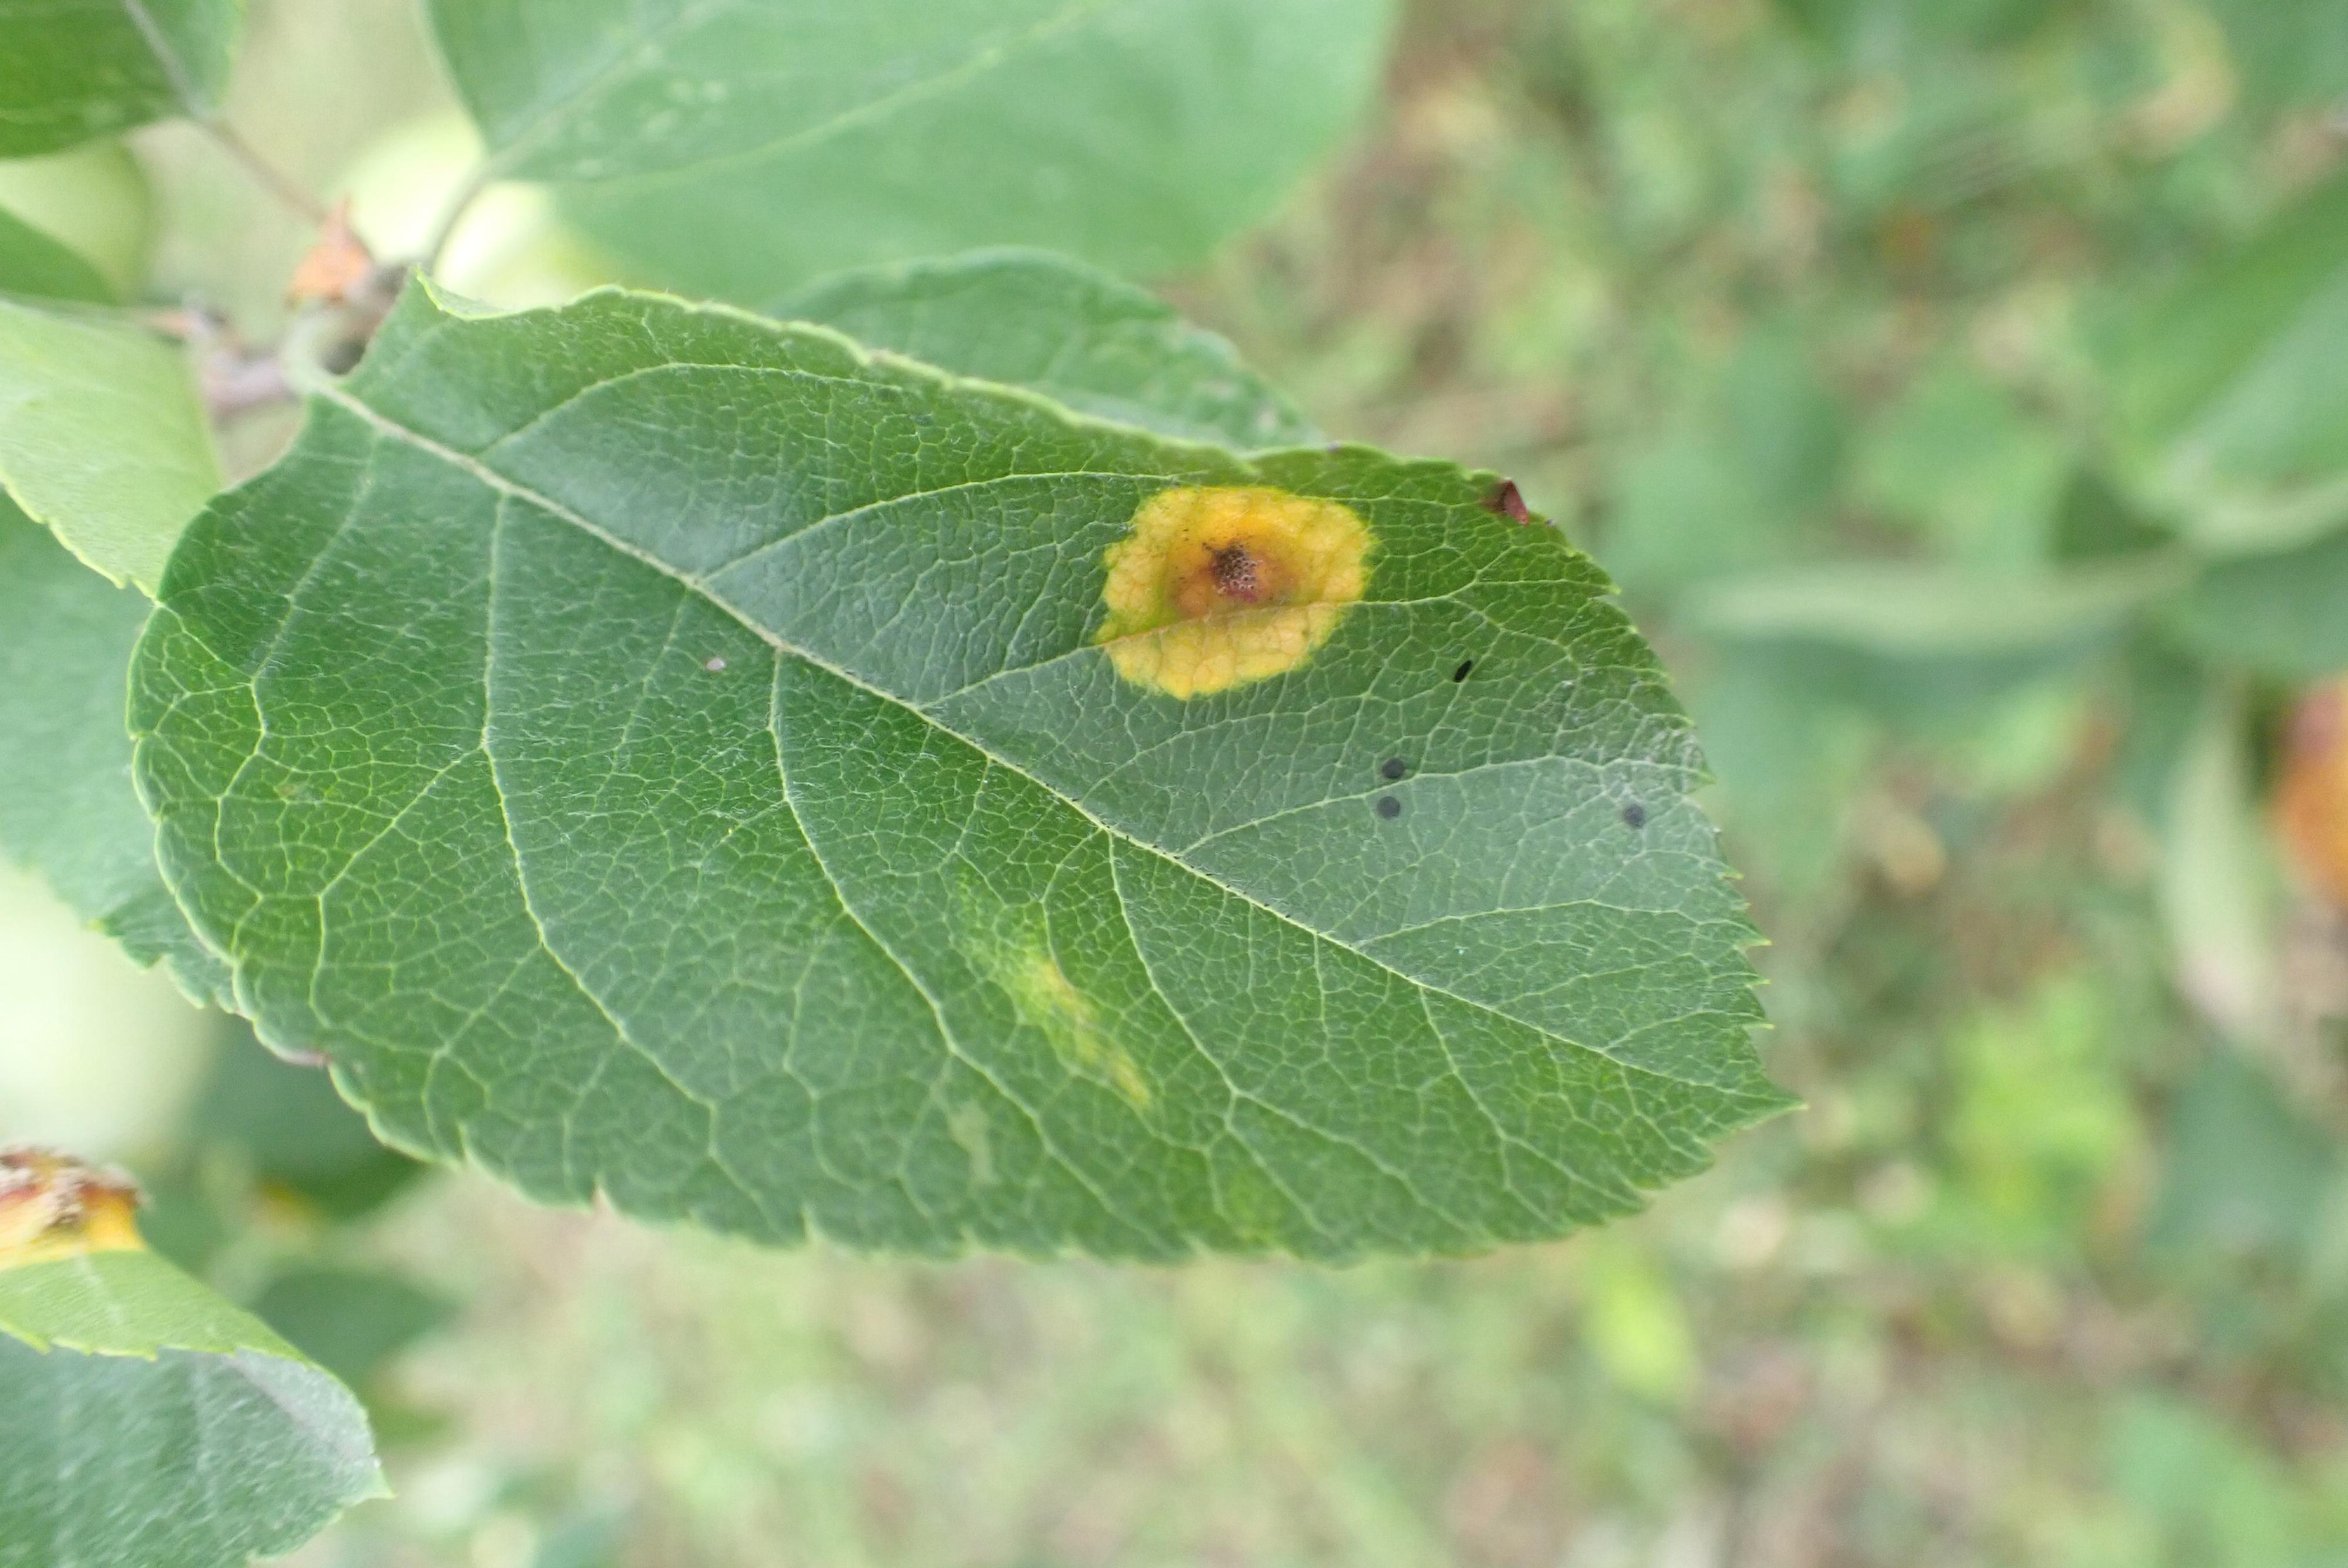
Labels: complex